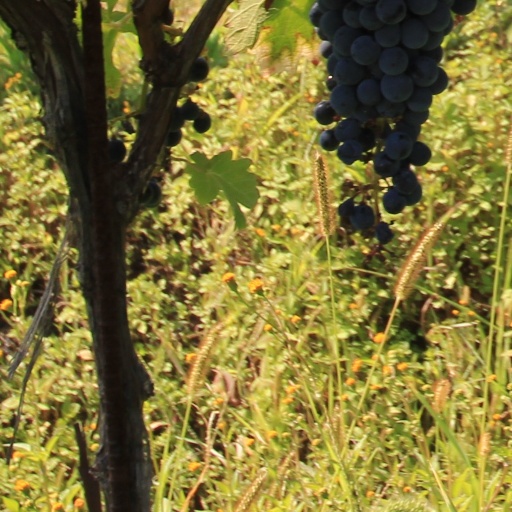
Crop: grape